The Lawns

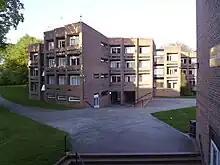
Downs Hall, taken from Reckitt opposite

Downs Hall offered accommodation to 132 students in single rooms. Most rooms have a sun terrace. Before 1985, Downs Hall offered accommodation to male students only. However, due to a decline in preference for an all-male hall, at the start of the 1984/1985 academic year, Downs Hall was open to both male and female students. The hall closed at the end of the 2017–2018 academic year.